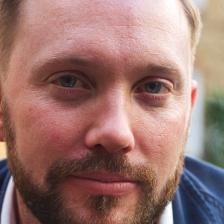
Label: faces